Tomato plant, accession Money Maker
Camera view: tilt-top (135 deg); turntable rotation: 90 degrees
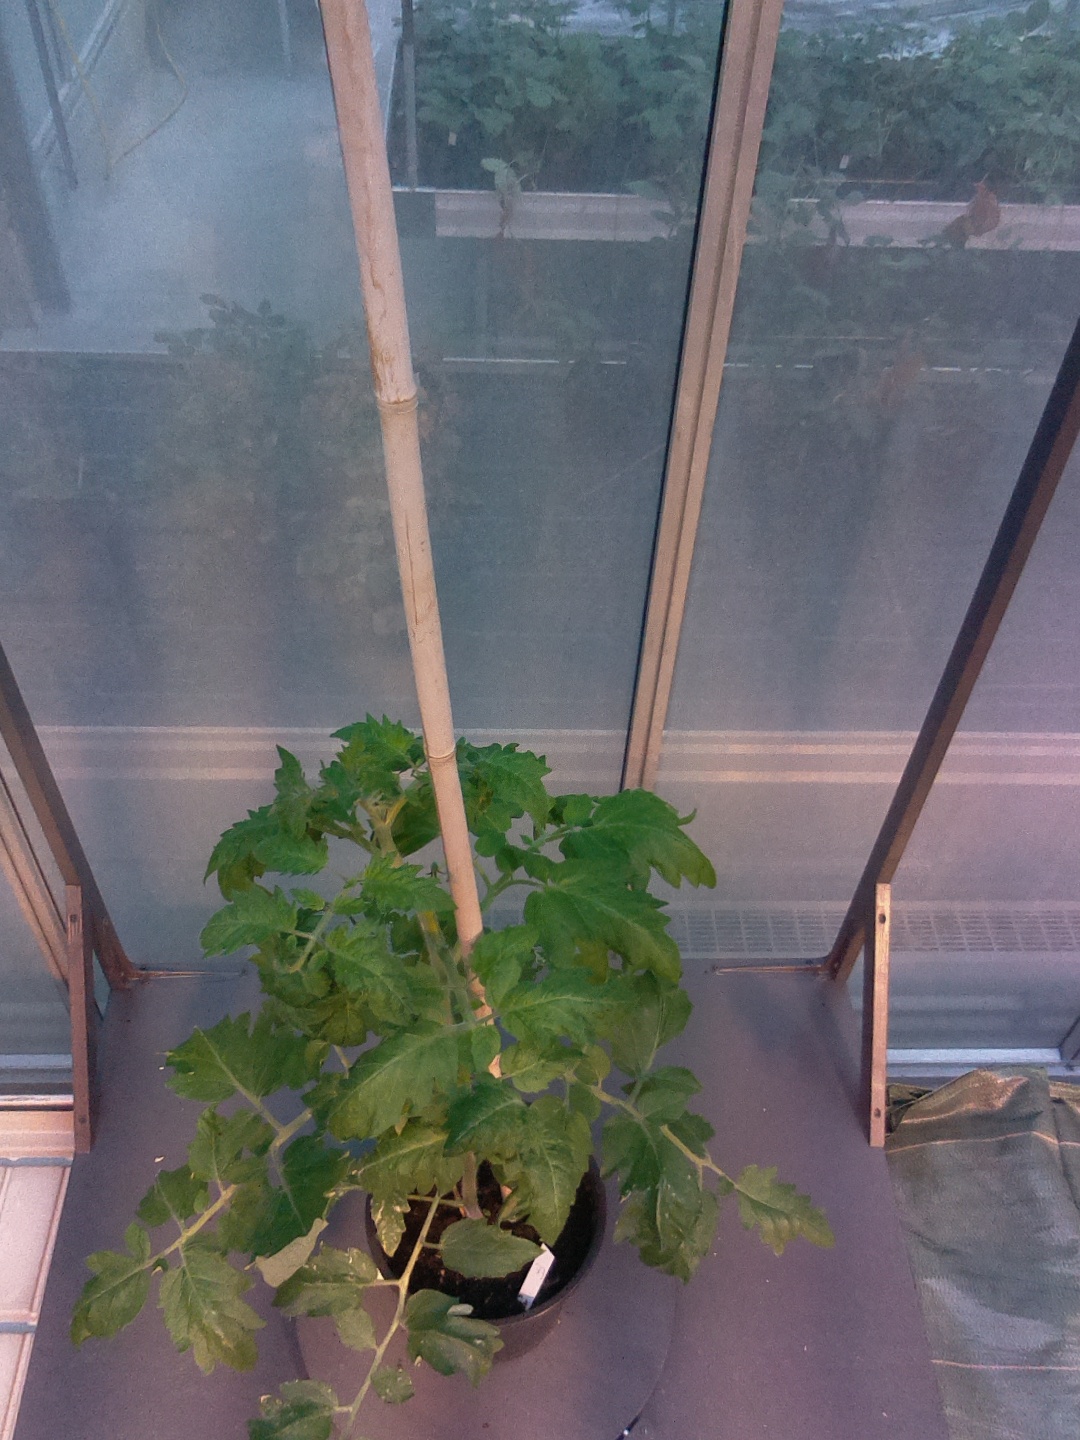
BBCH growth stage 55: 5 inflorescences visible